Tallinn Trophy

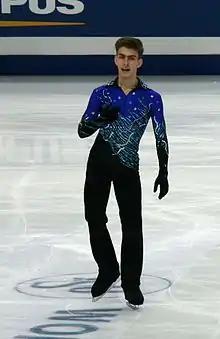
Sarkis Hayrapetyan of Armenia, the men's champion at the 2011 Tallinn Trophy.

The Tallinn Trophy debuted in 2002. In the beginning, it was exclusively a regional competition. It debuted as an international skating competition in 2011; Sarkis Hayrapetyan of Armenia won the men's event, Yulia Starikova of Russia won the women's event, and Irina Štork and Taavi Rand of Estonia won the ice dance event.